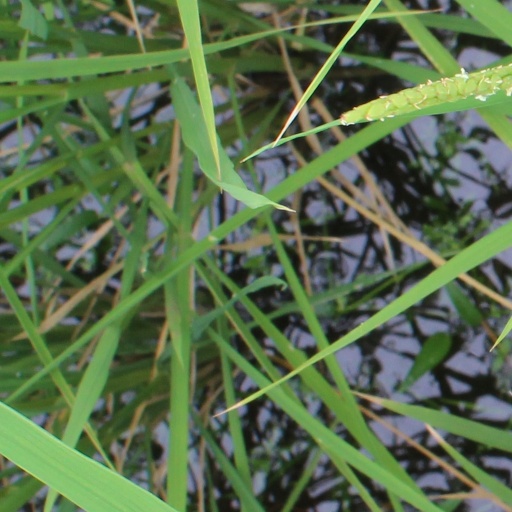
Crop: rice